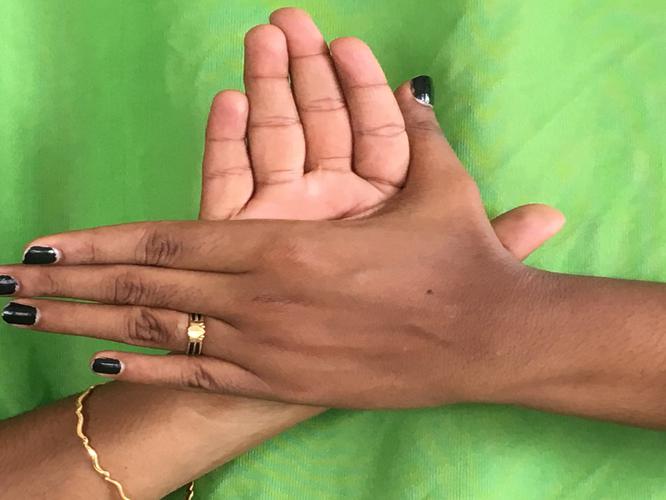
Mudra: Chakra
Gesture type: double_hand